Scooby Wright

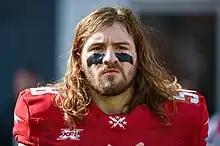
Wright with the Defenders in 2020

In October 2019, Wright was selected by the DC Defenders of the XFL in the 2020 XFL Draft. In 4 games played, Wright put up 17 tackles. He had his contract terminated when the league suspended operations on April 10, 2020.